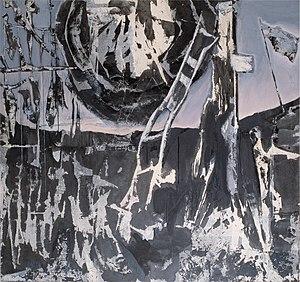
Peinture et Collage, 2000, 150x150 cm
Dimítrios Souliótis est un peintre grec né à Trikala en 1966.